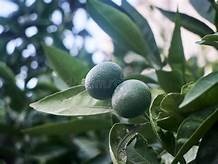
Label: mandarine